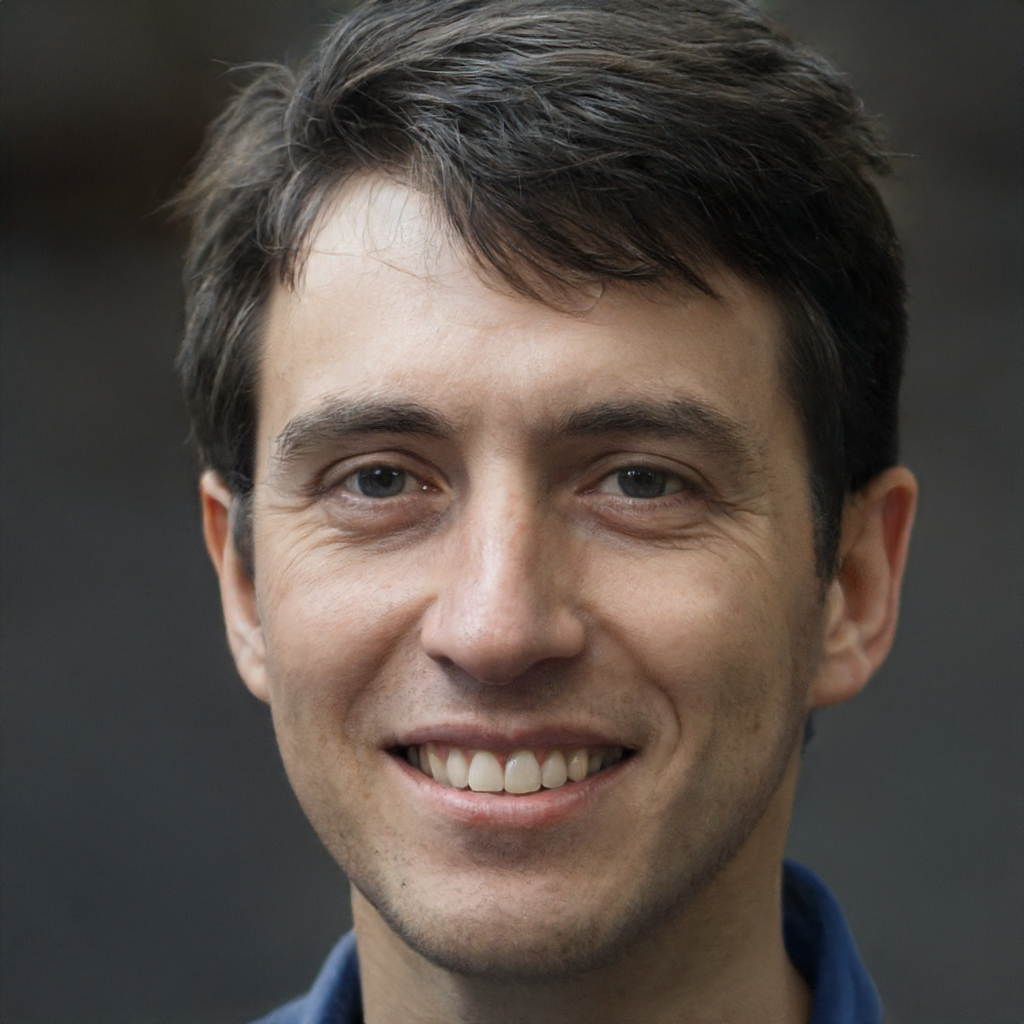
Gender: Male